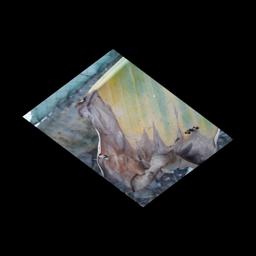
Label: POTASSIUM DEFICIENCY